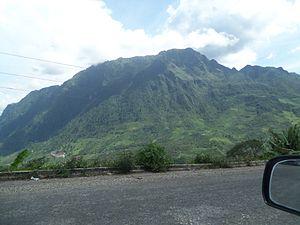
El Bosque est une municipalité du Chiapas, au Mexique. Elle couvre une superficie de 241 km² et compte 22 606 habitants en 2015.